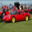
Label: automobile